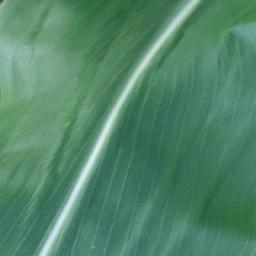
Label: Corn___healthy